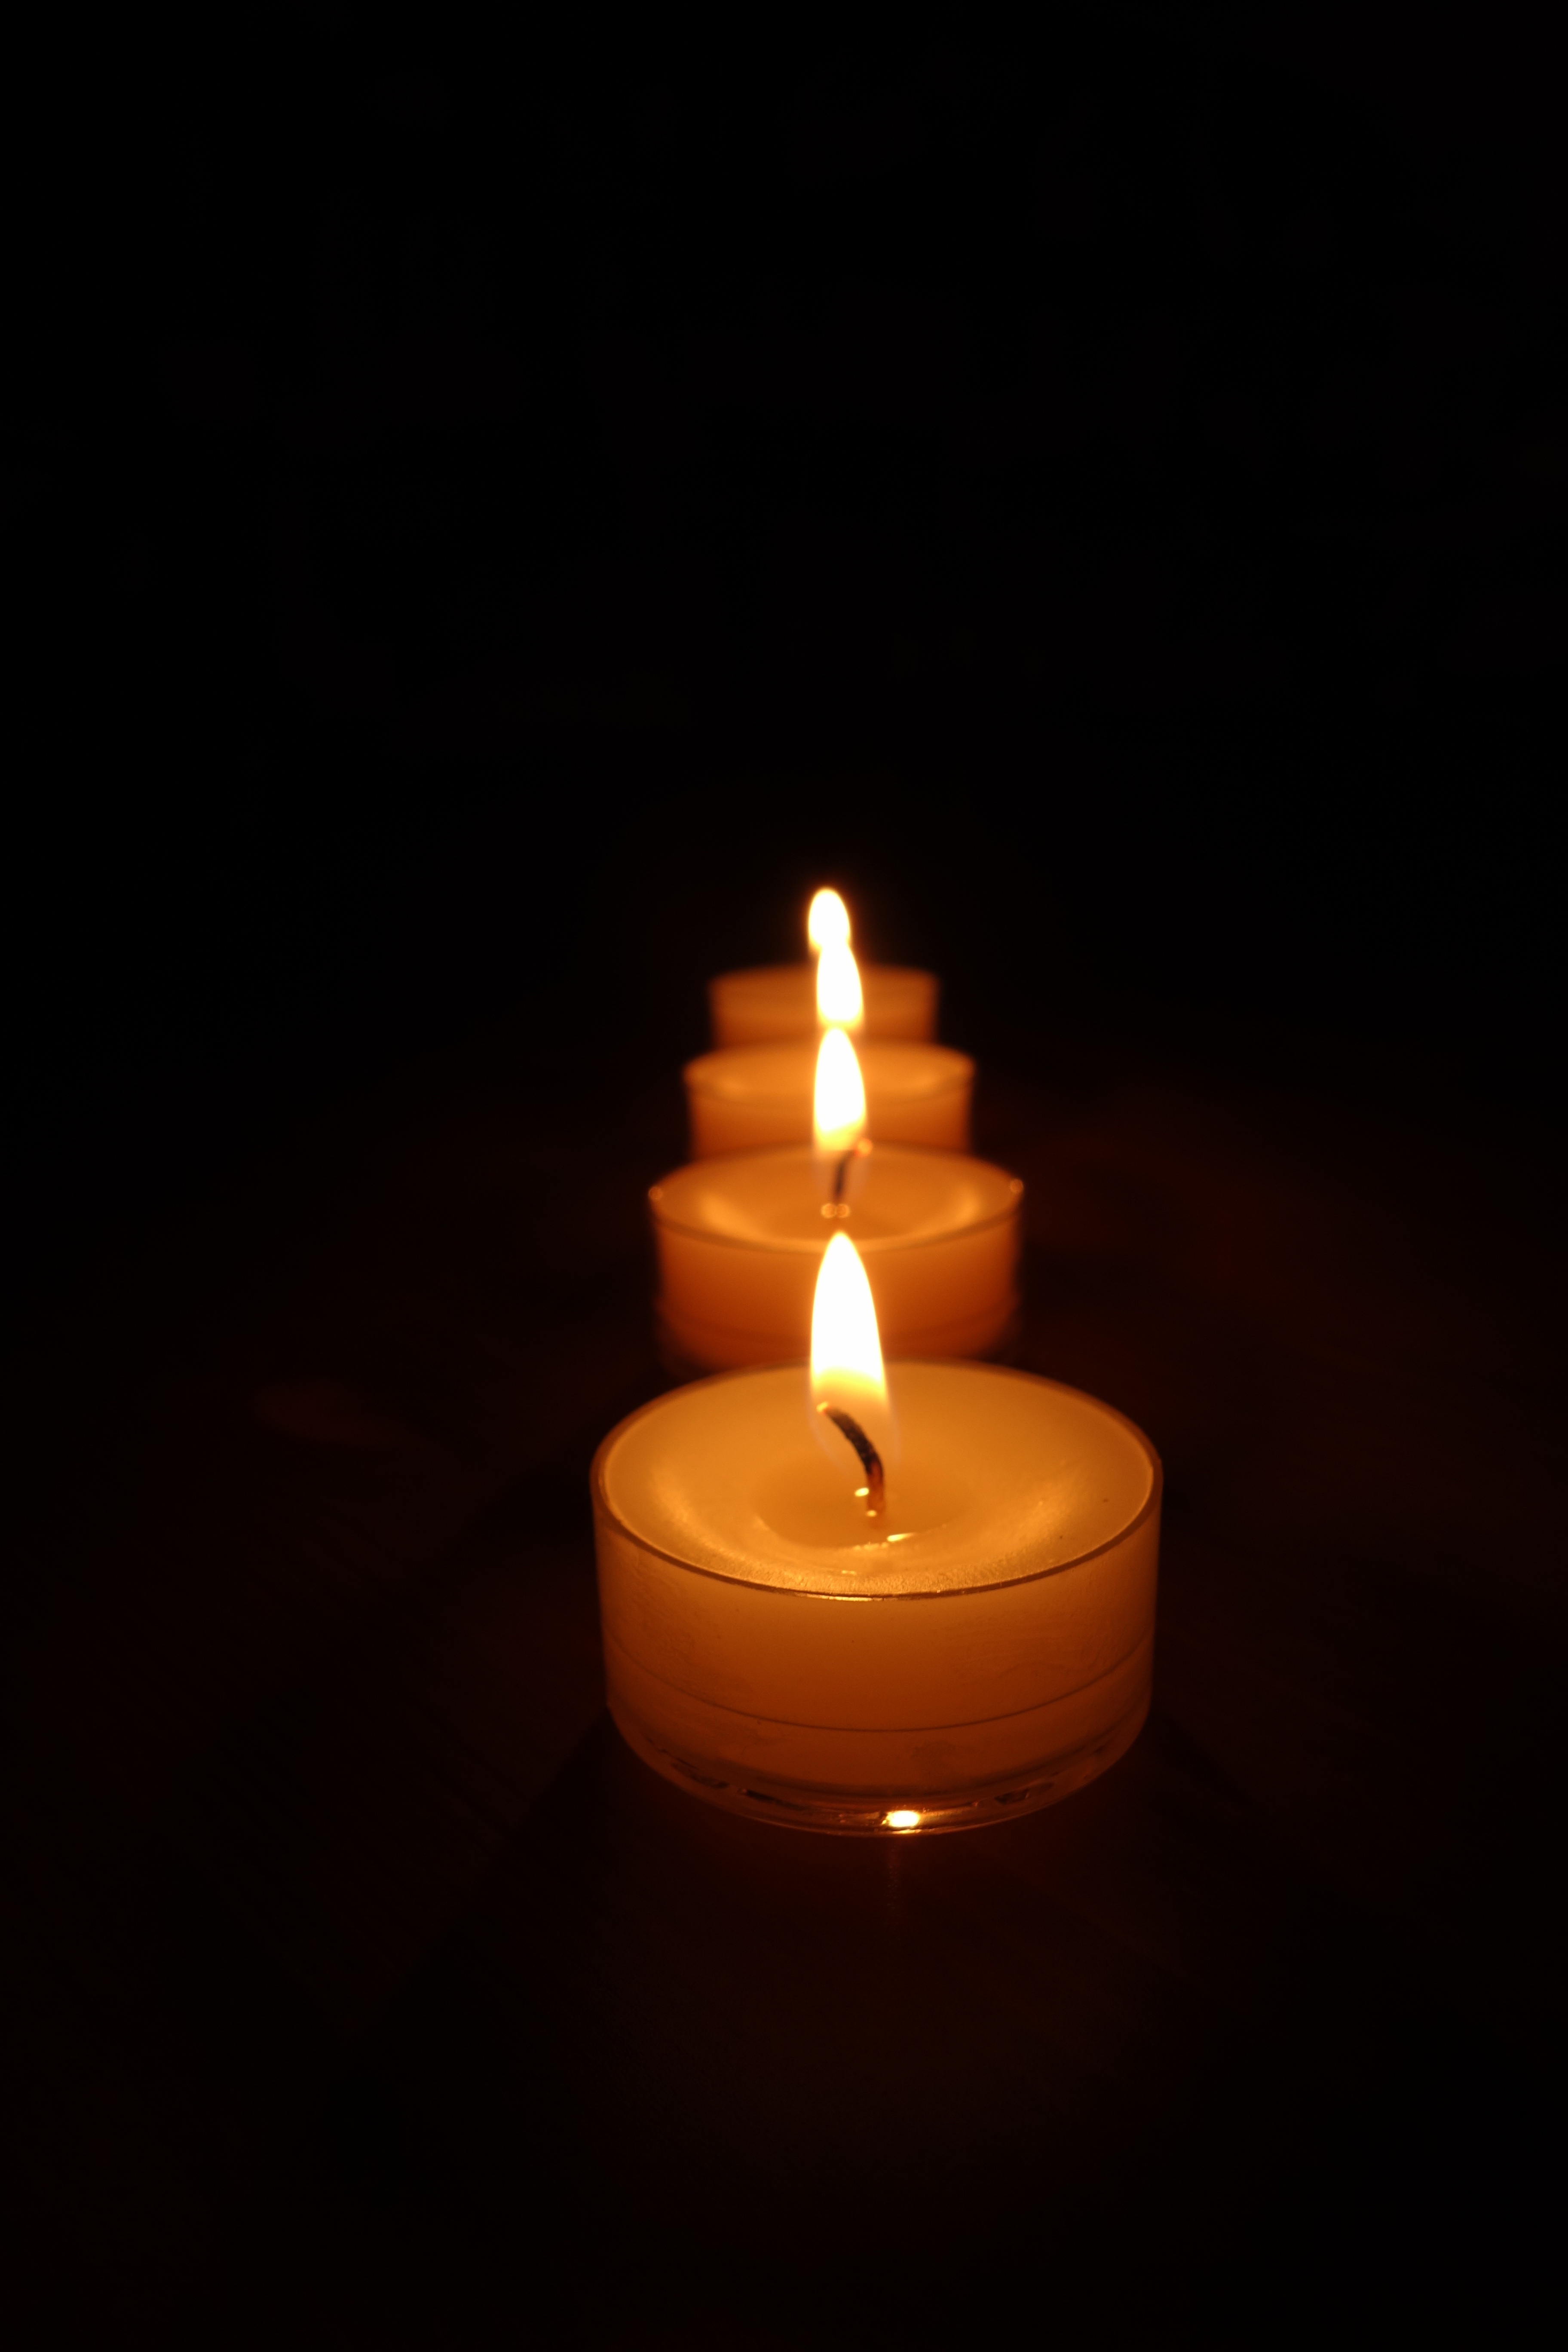
light, atmosphere, red, flame, romance, romantic, glow, darkness, yellow, candle, christmas, lighting, decor, candlestick, burn, advent, lights, candles, hot, motif, wick, mood, candlelight, wax candle, mirroring, wax, tea lights, windlight, flameless candle